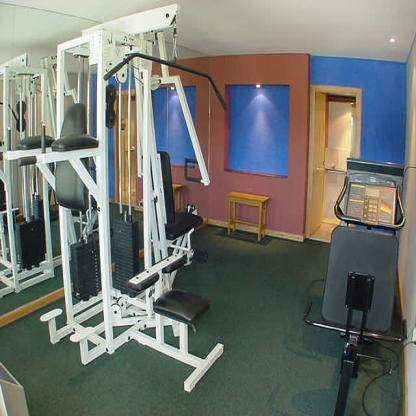
Scene: Indoor